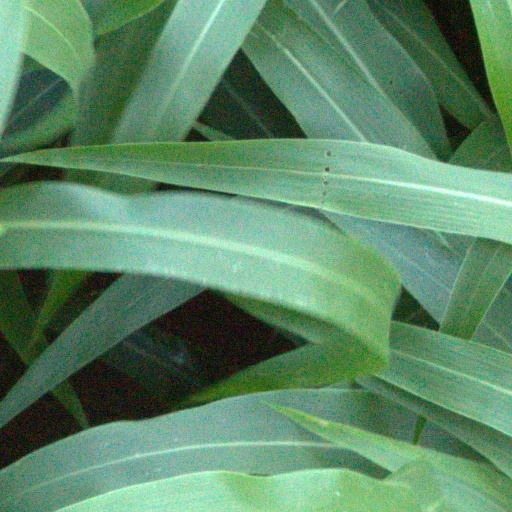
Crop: sorghum